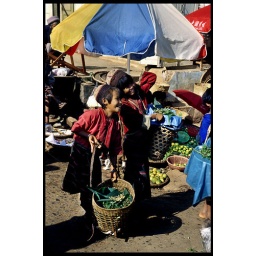
Tribal kids go shopping in the colorful market of Lashio